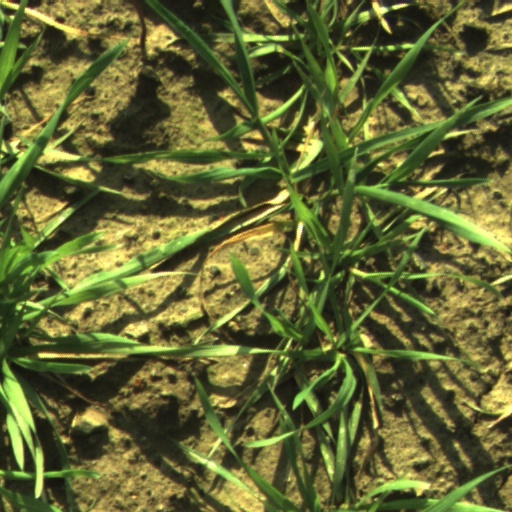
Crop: wheat